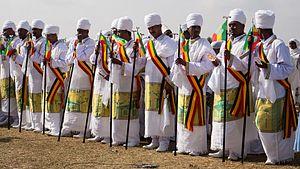
Prêtres orthodoxes avant dancer pour la cérémonie de Timkat 2015, dans Jan Meda à Addis-Abeba, Ethiopie.